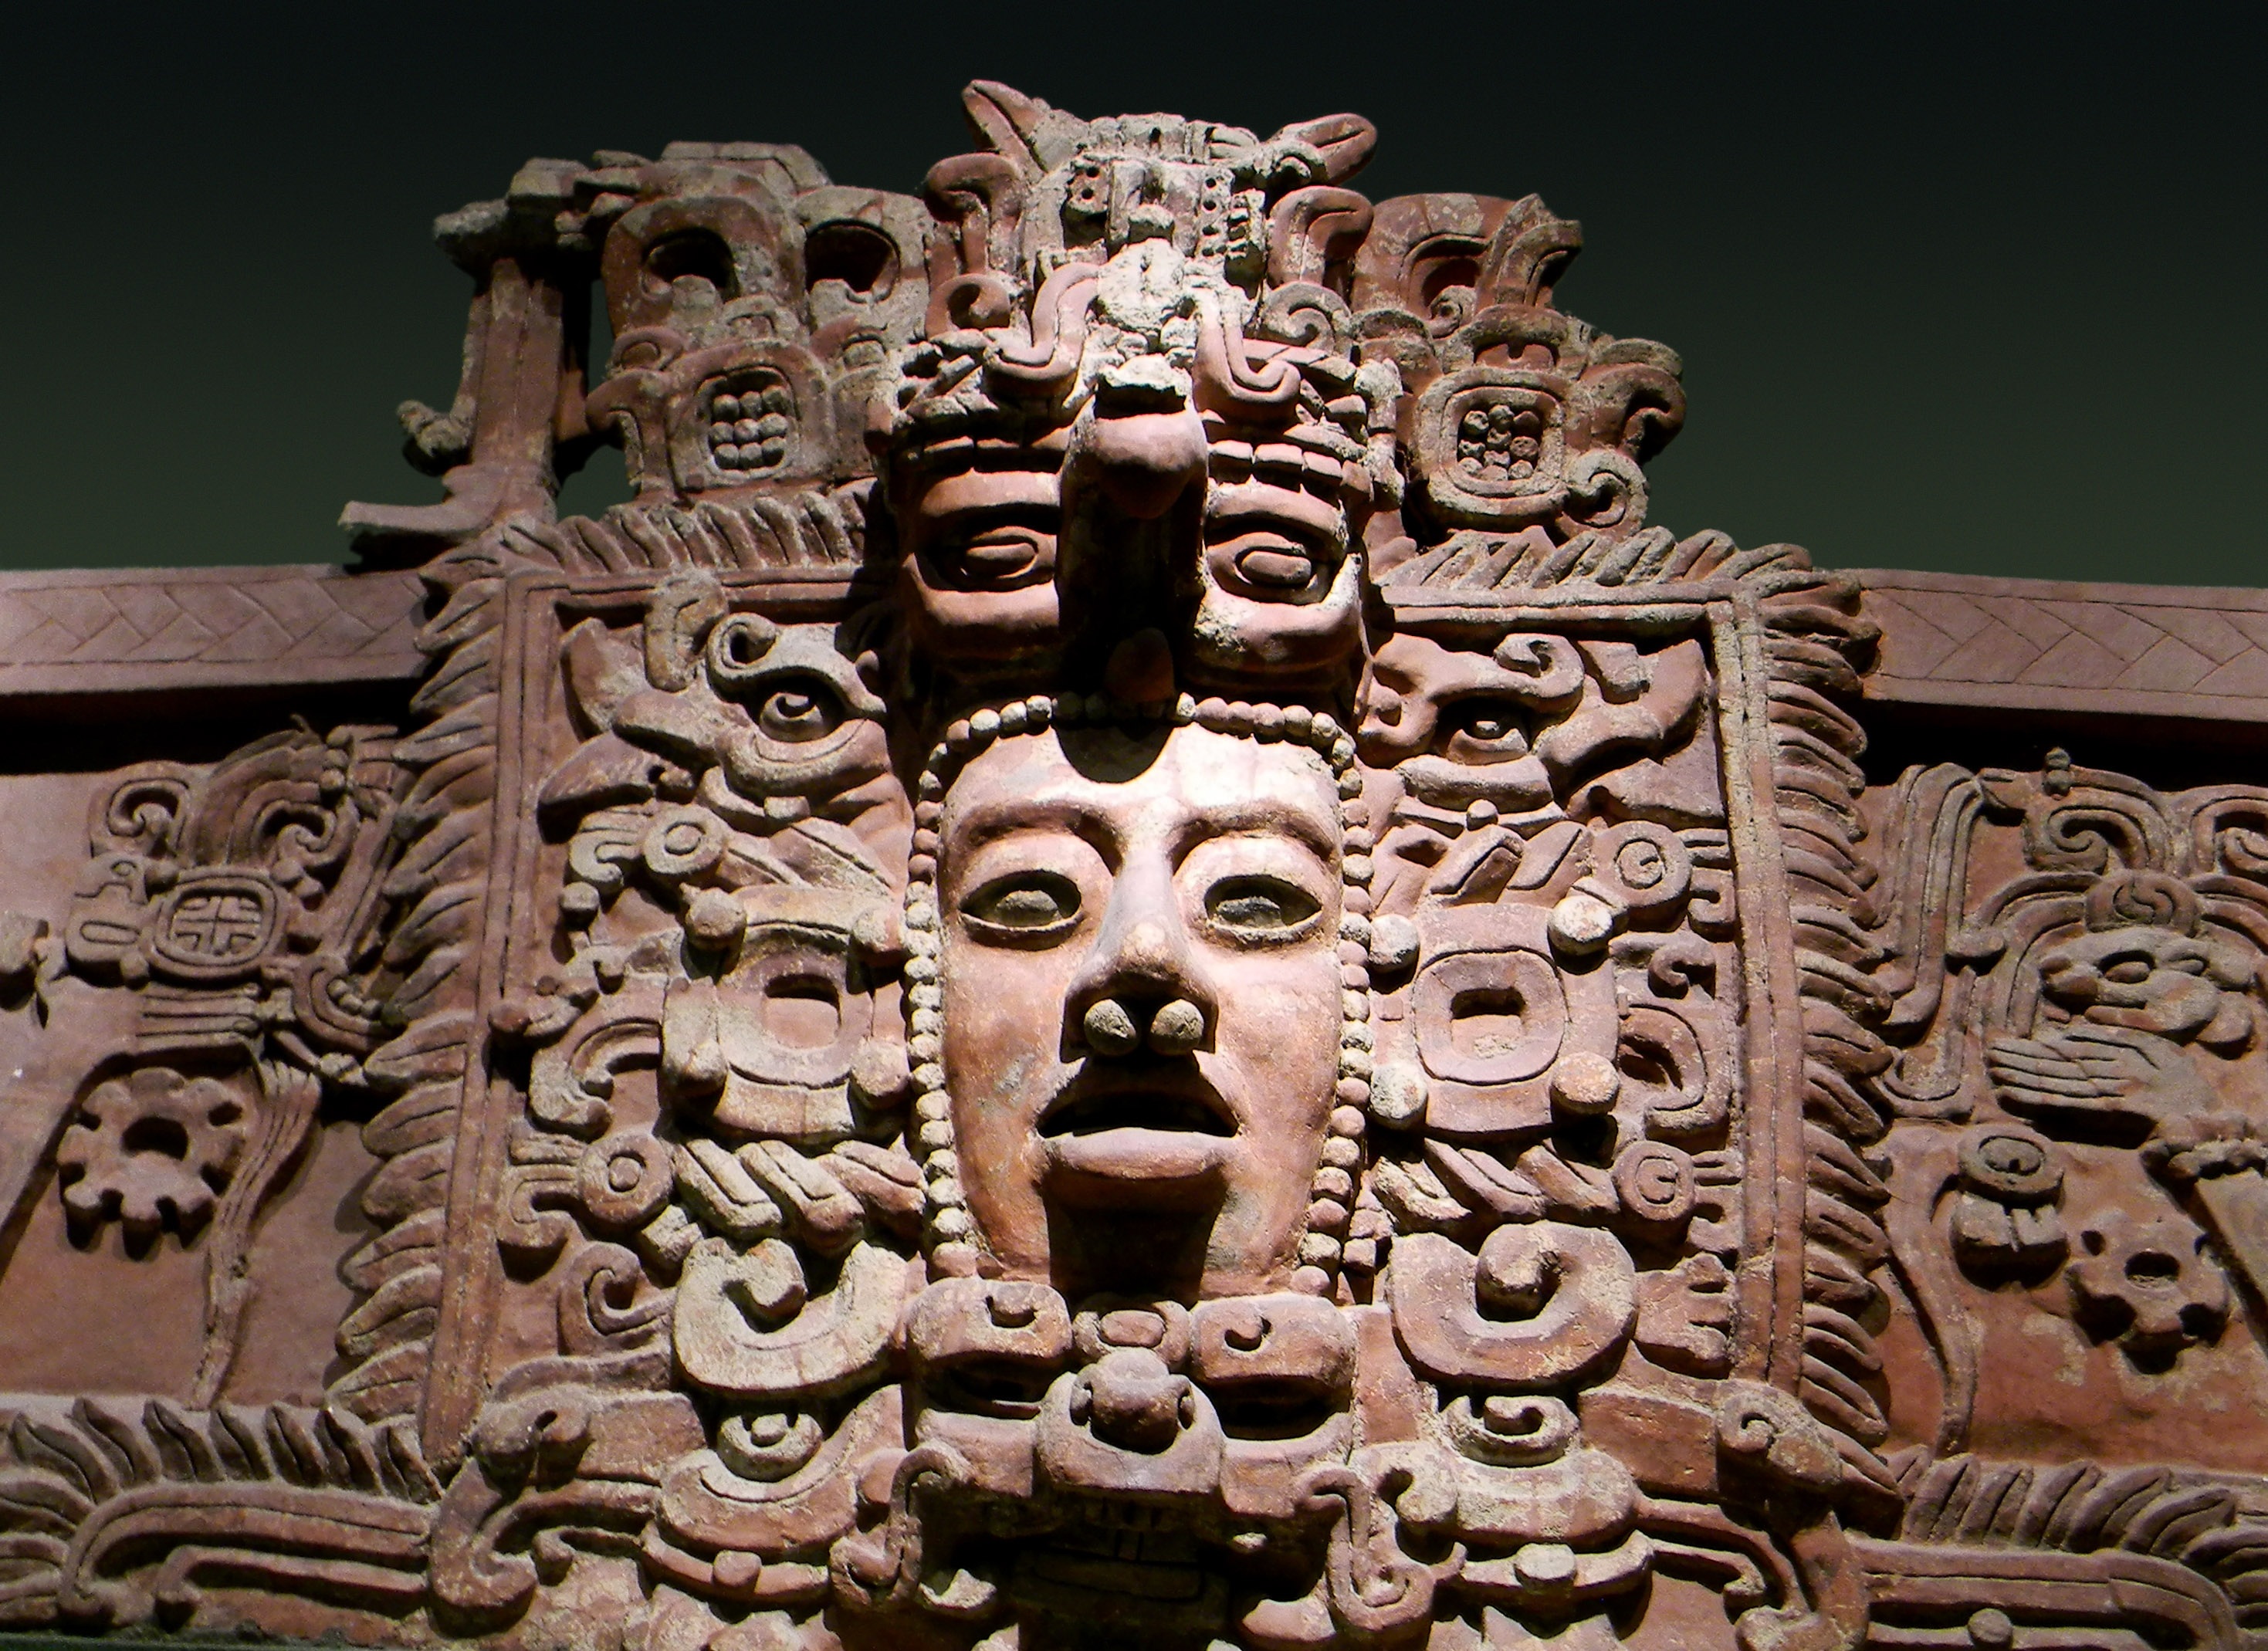
wood, antique, building, old, monument, statue, museum, religion, ancient, historic, aztec, ethnic, sculpture, art, mask, design, archaeology, temple, mexico, civilization, handmade, carving, relief, indian, god, mexican, monolith, mythology, indigenous, lintel, archaeological site, stone carving, hindu temple, ancient history, pre colombian, maya civilization